The Amazing Race Vietnam 2013

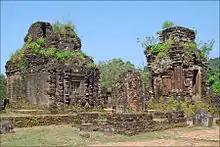
Once in Da Nang, teams were told to go to the Mỹ Sơn Ruins in Quảng Nam.

In this leg's Roadblock, one team member had to dive to the bottom of a swimming pool and use a set of keys to unlock boxes until they found a bottle of Sting Energy Drink. They then were lifted by pulley up to the building's roof, where they had to throw the bottle into a basket to receive their next clue. Racers had 90 seconds to complete the diving portion and one minute to complete the throwing portion. If either of these time limits expired, racers had to move to the back of the queue.